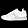
Label: Sneaker